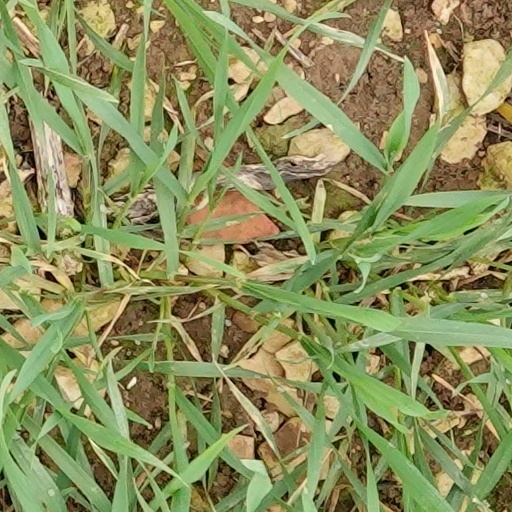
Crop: wheat